Malagasy Uprising

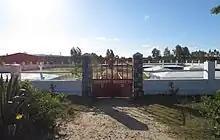
Memorial in Moramanga

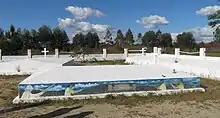
Cemetery of the victims in Moramanga

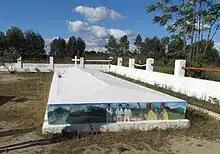
Cemetery of the victims in Moramanga

The Malagasy government has organized official annual commemorations of the Uprising since 1967, when 29 March was first declared a day of mourning by President Tsiranana. It is now observed as Martyrs' Day. The annual commemorations under his administration brought together perpetrators of war crimes, their surviving victims, former nationalist guerrillas and leaders, and family members of those killed, and characterized the Uprising as a tragic mistake. In the late 1970s under the Ratsiraka administration, the commemorations took on a new tone of pride and gratitude to nationalist fighters who sacrificed for their ideals and paved the way for later nationalist leaders.